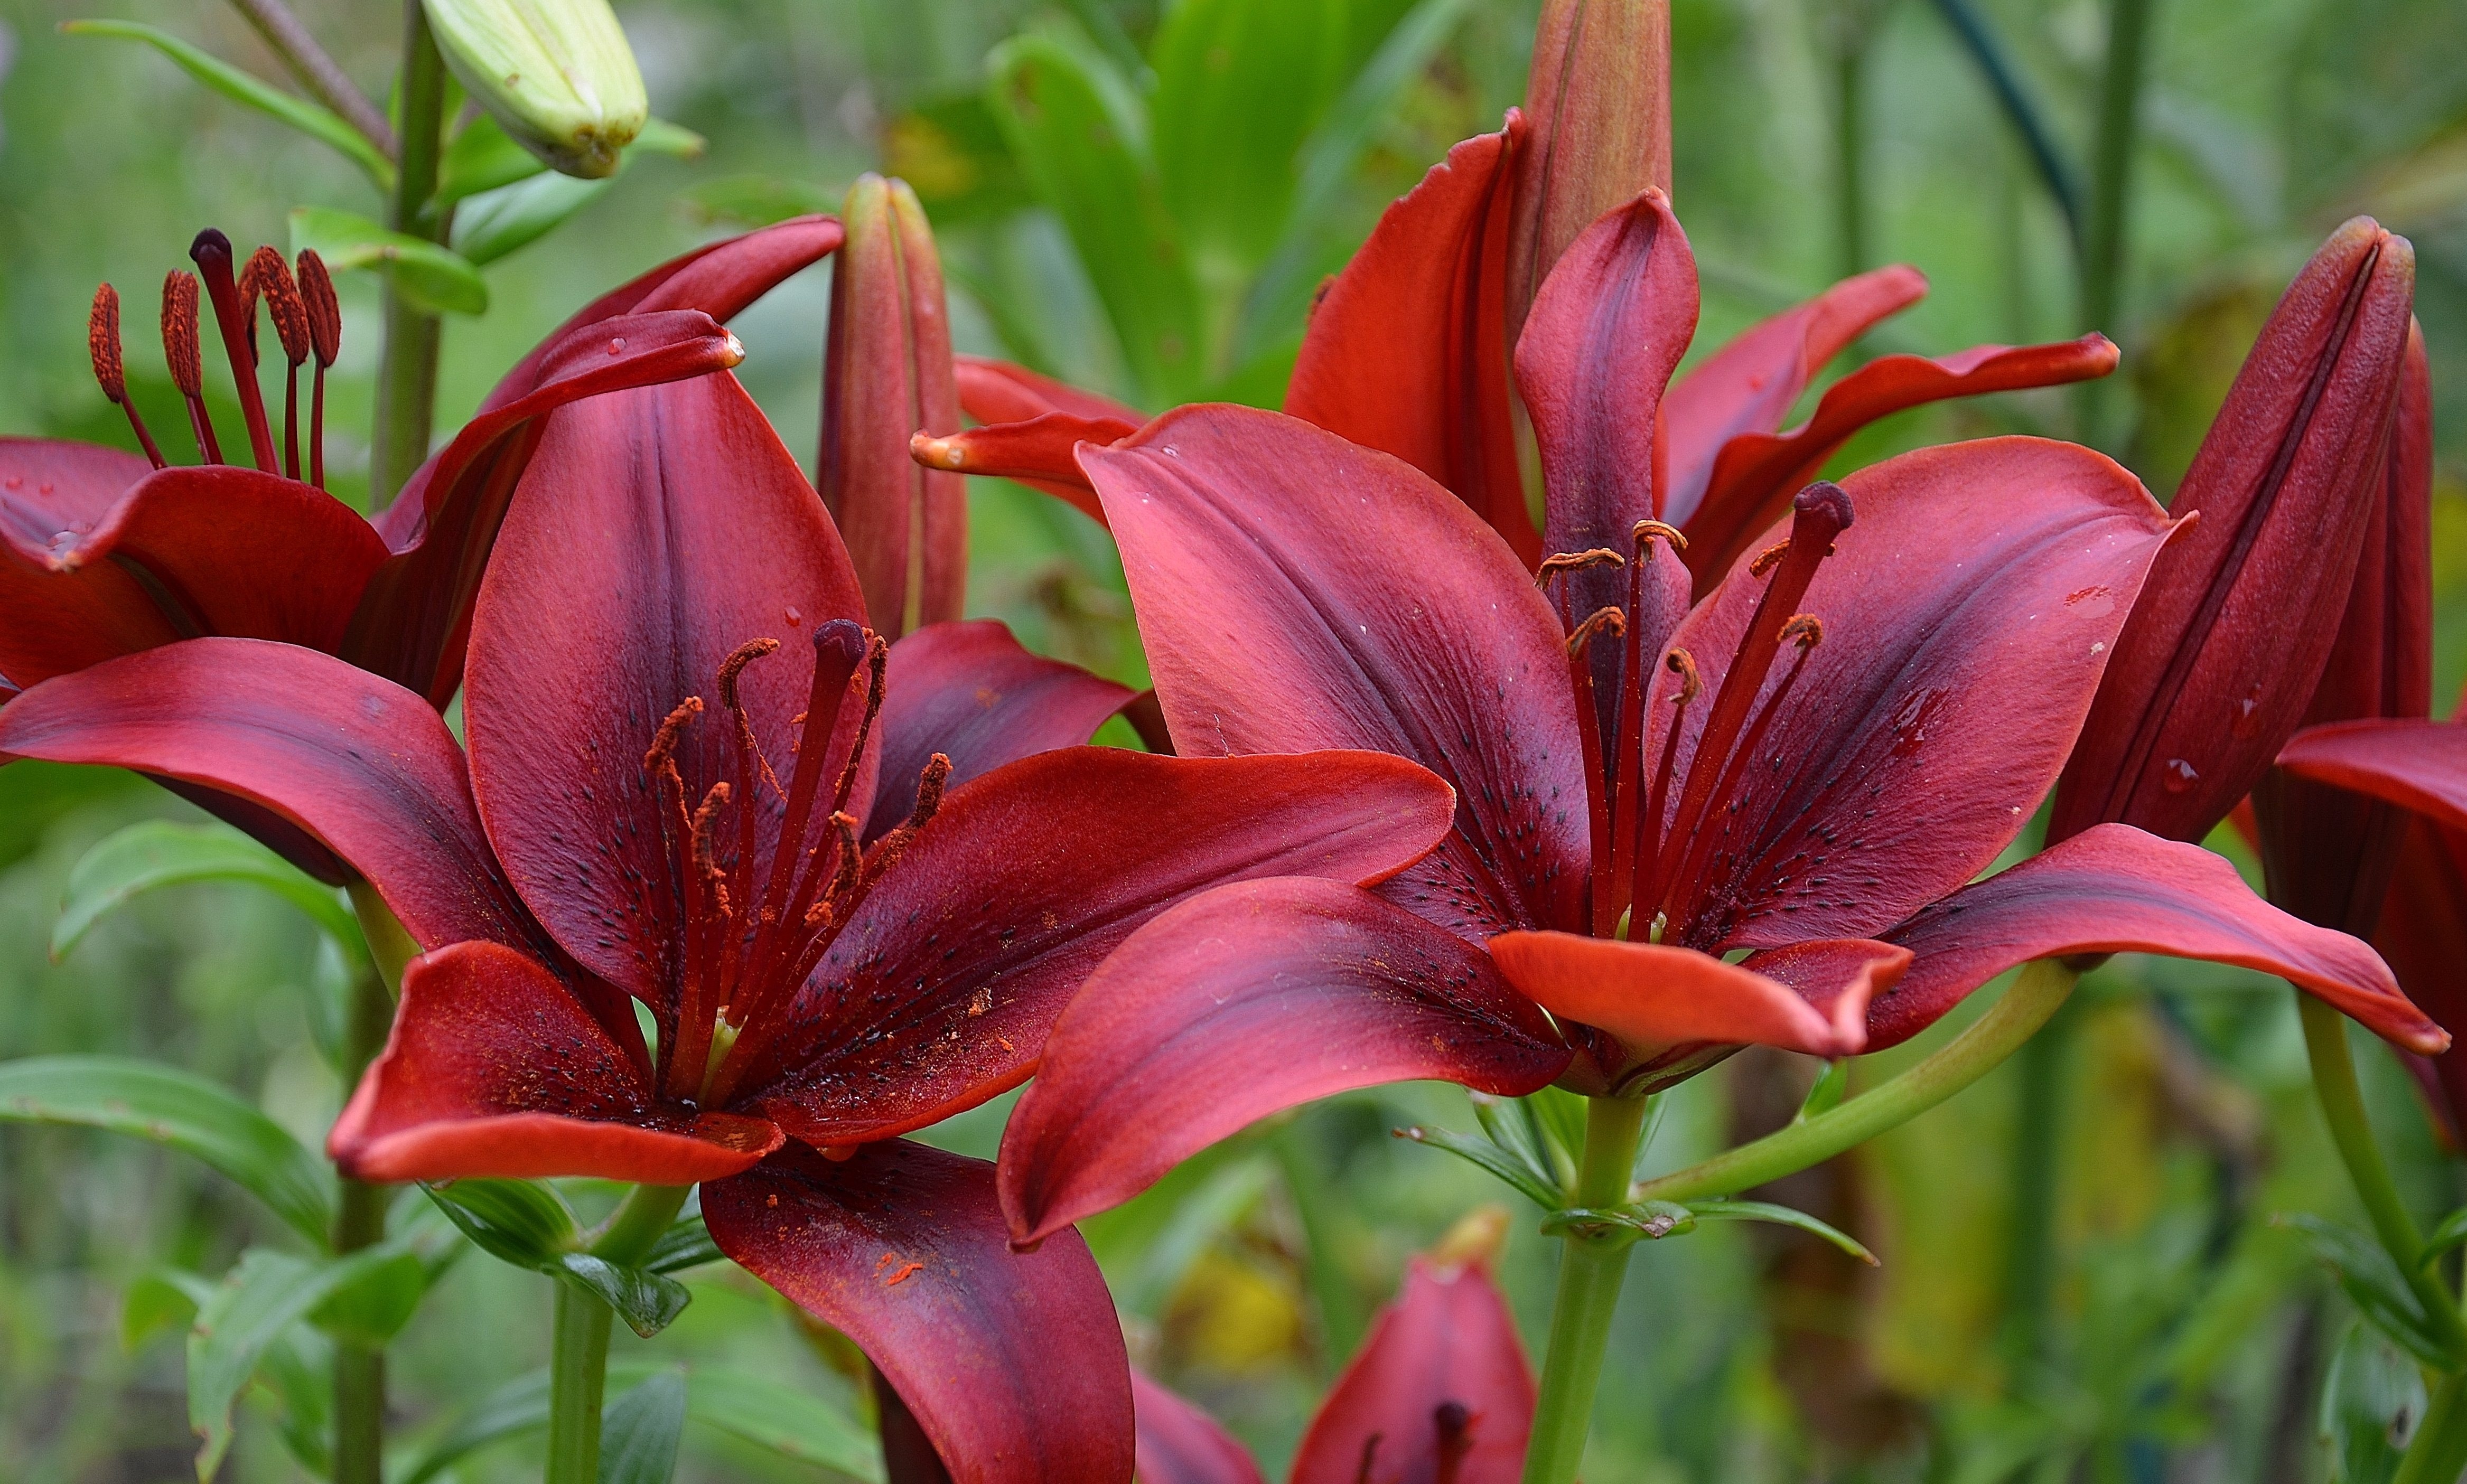
nature, blossom, plant, leaf, flower, purple, petal, bloom, summer, floral, love, green, red, macro, natural, fresh, romance, romantic, botany, colorful, wedding, marriage, flora, flowers, leaves, background, beauty, passion, lily, flowery, green leaf, flowering plant, velvety, orange lily, land plant